Chelagat Mutai

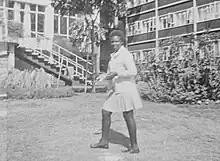
Chelagat Mutai at the University of Nairobi 1971

By 1972, she was deeply involved in student politics and became the first female editor of the Student Magazine "The Anvil". She took advantage of her background in Journalism to write articles critical of the university administration and the decisions affecting student welfare. Early in 1973, she published sensational reports in her paper and which were blamed for sparking student rioting at the University. She was summarily expelled and ordered out of campus. She had just began her third year with one semester to go. With no prospects for employment in Nairobi, she returned to her native Terige in Nandi County and began teaching at the local secondary school.